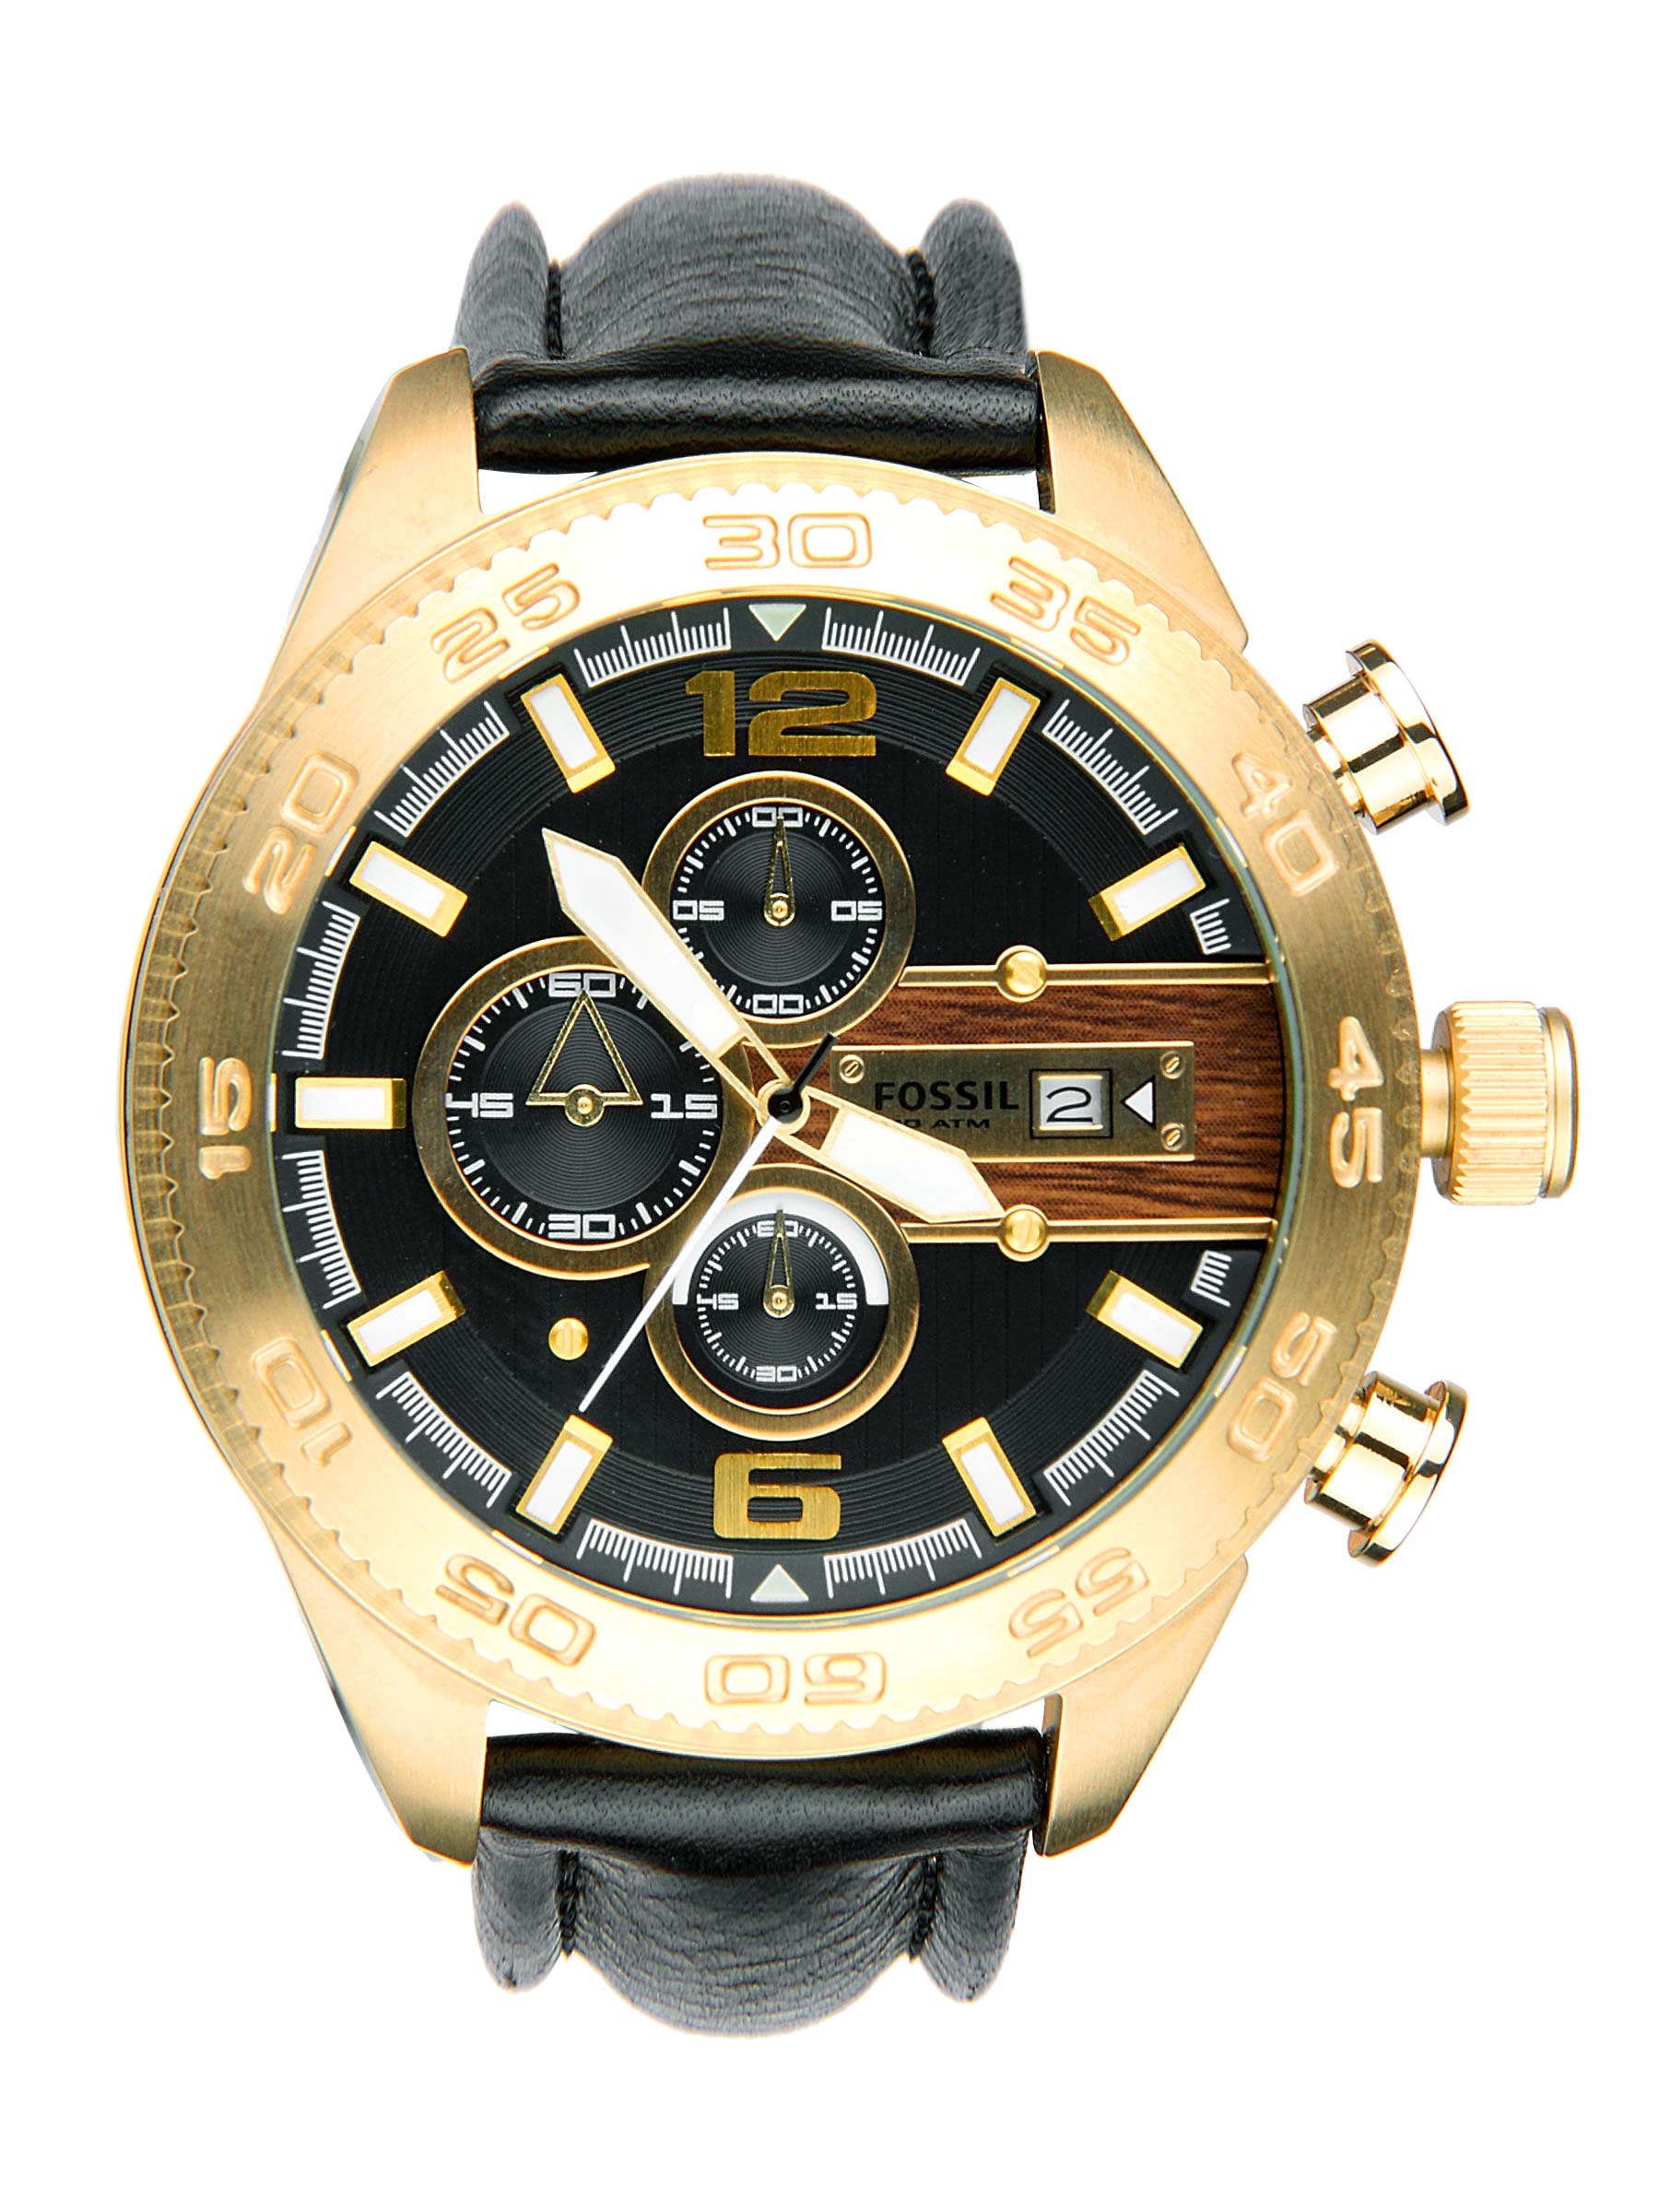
Fossil Men Black Dial Chronograph Watch CH2652
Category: Accessories / Watches / Watches
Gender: Men
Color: Black
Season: Winter 2016
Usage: Casual